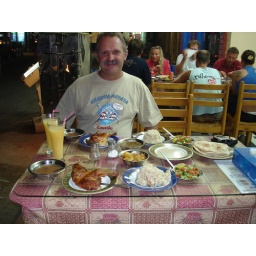
Enjoying half a chicken at a pavement restaurant in the main street of Dahab. Pity about the flies and cats!!